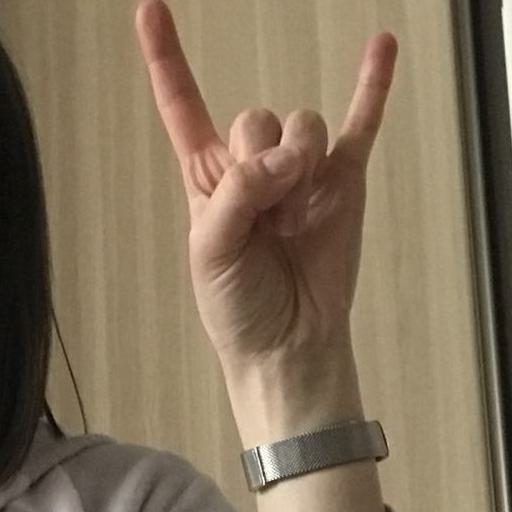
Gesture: rock